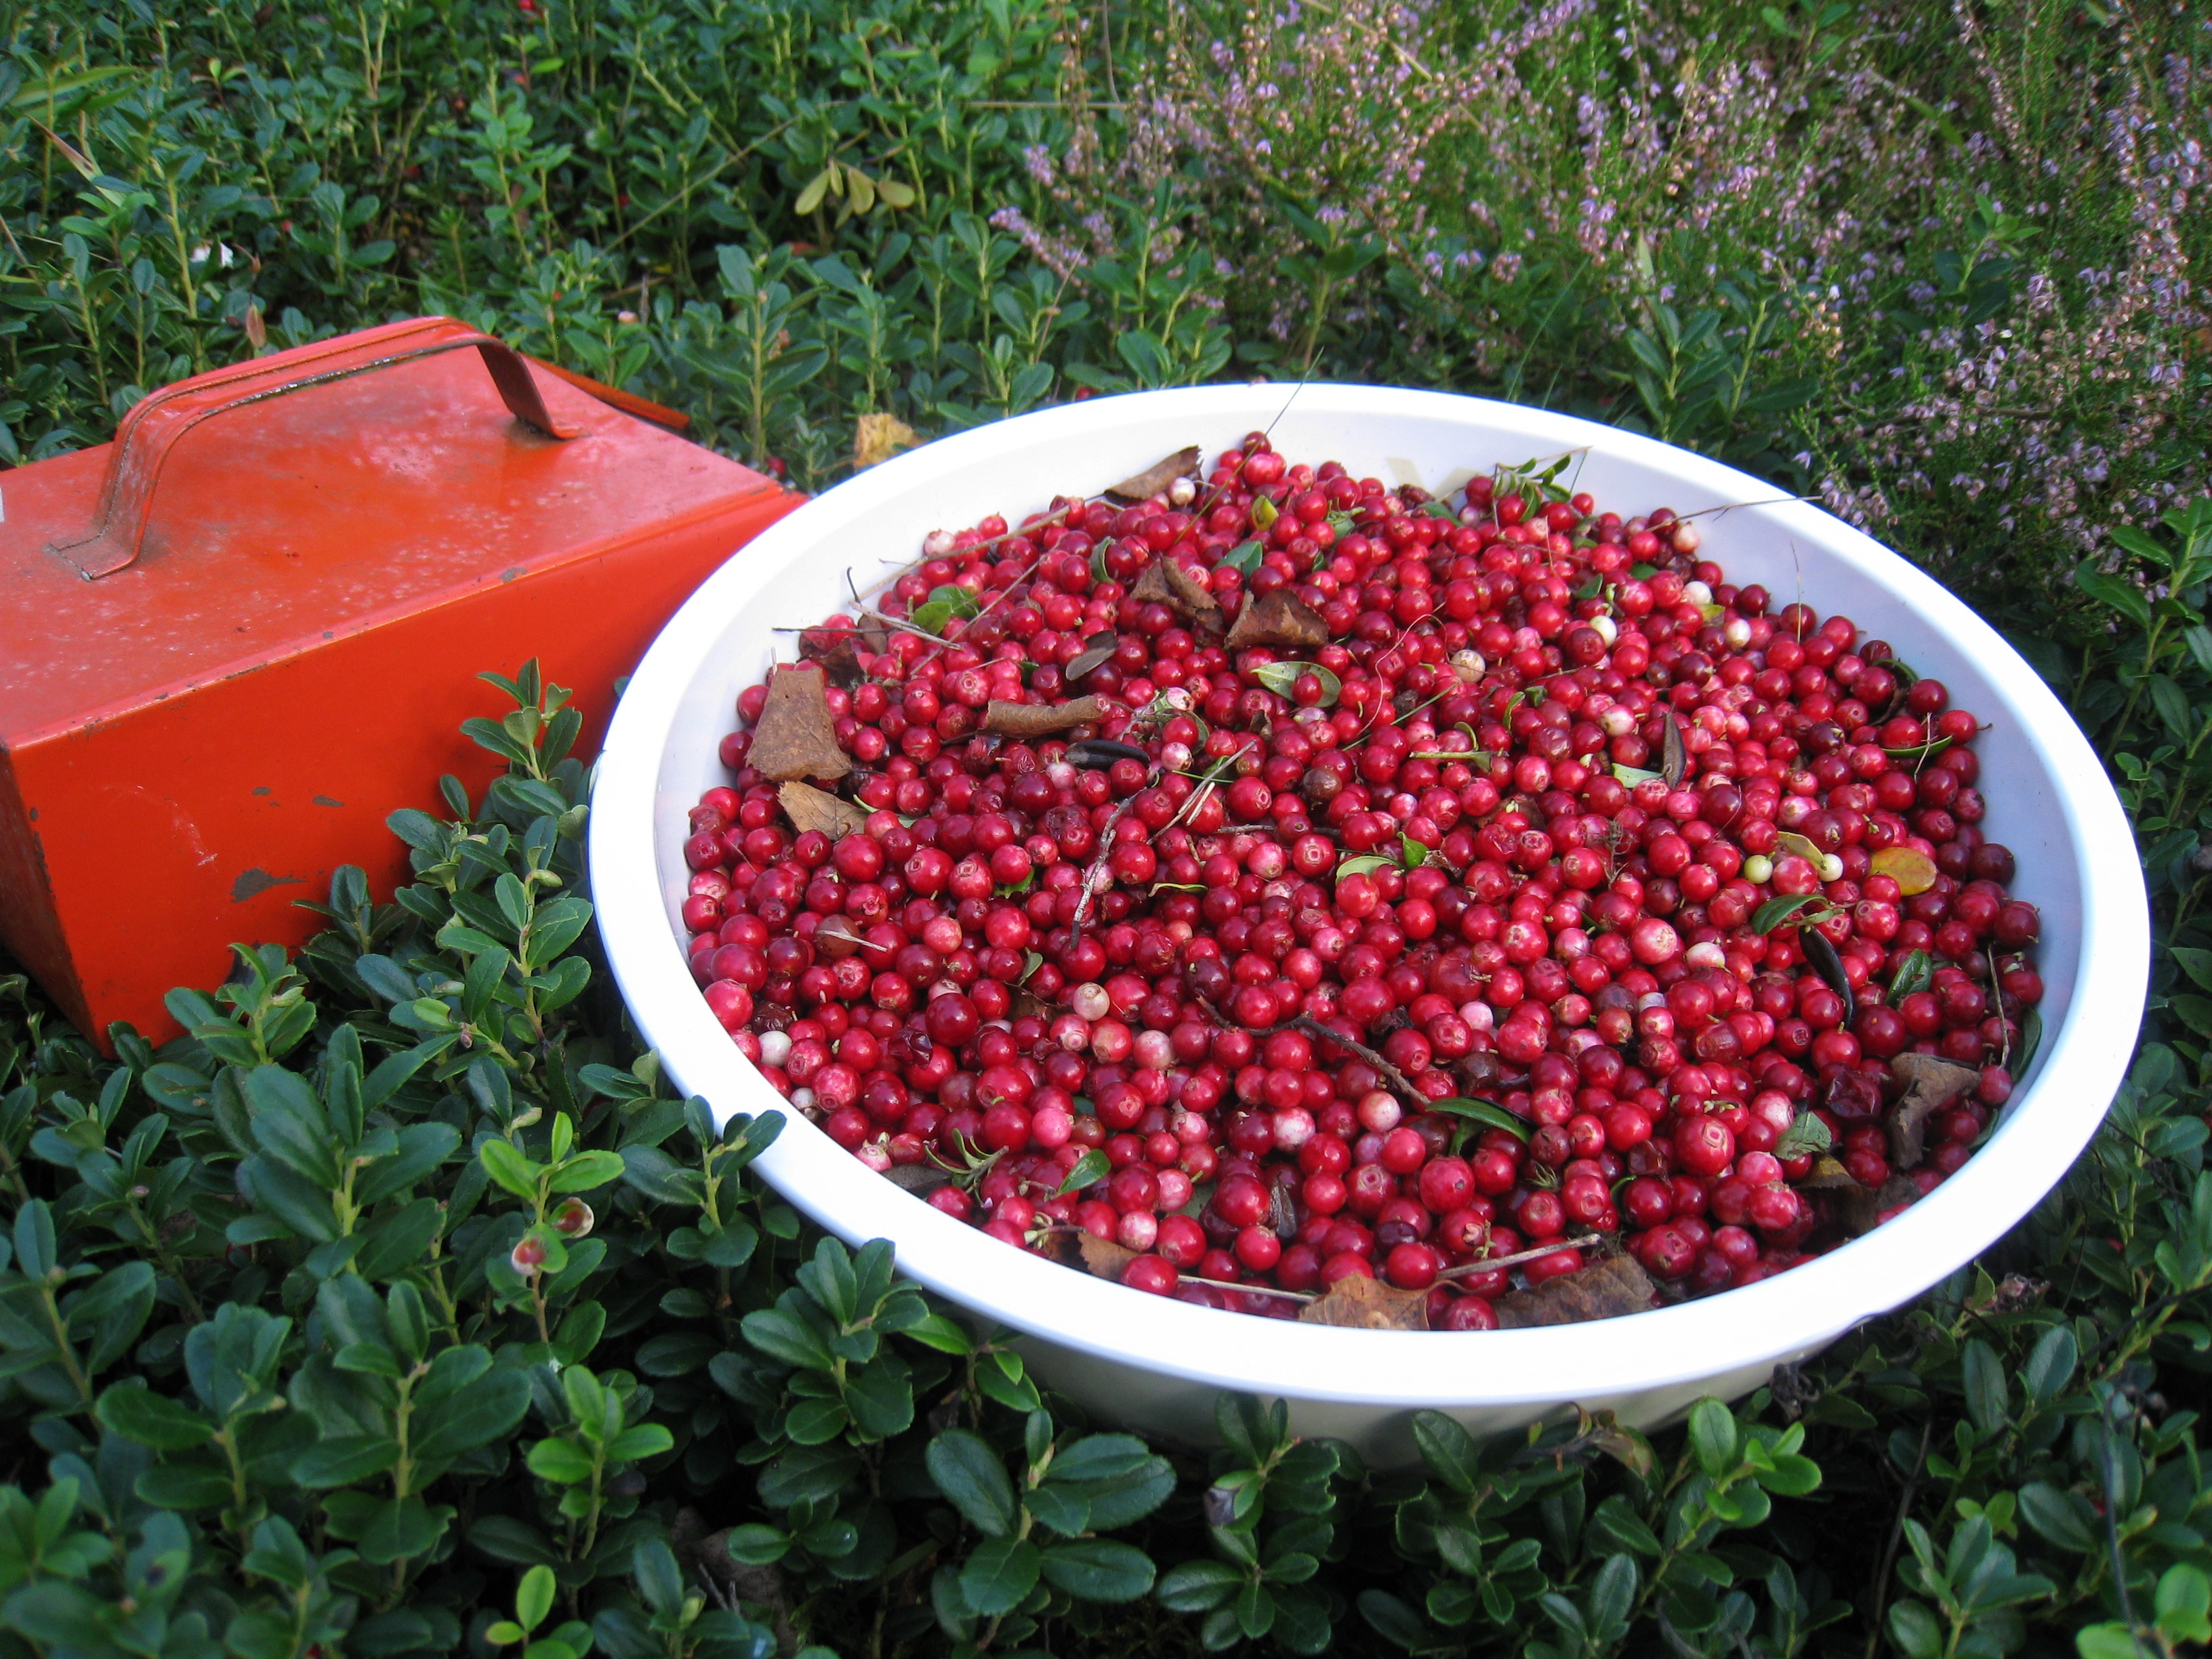
plant, fruit, berry, flower, food, produce, vegetable, crop, autumn, rice, colors, shrub, flowering plant, land plant, mixing bowl, lingon, berry pickers